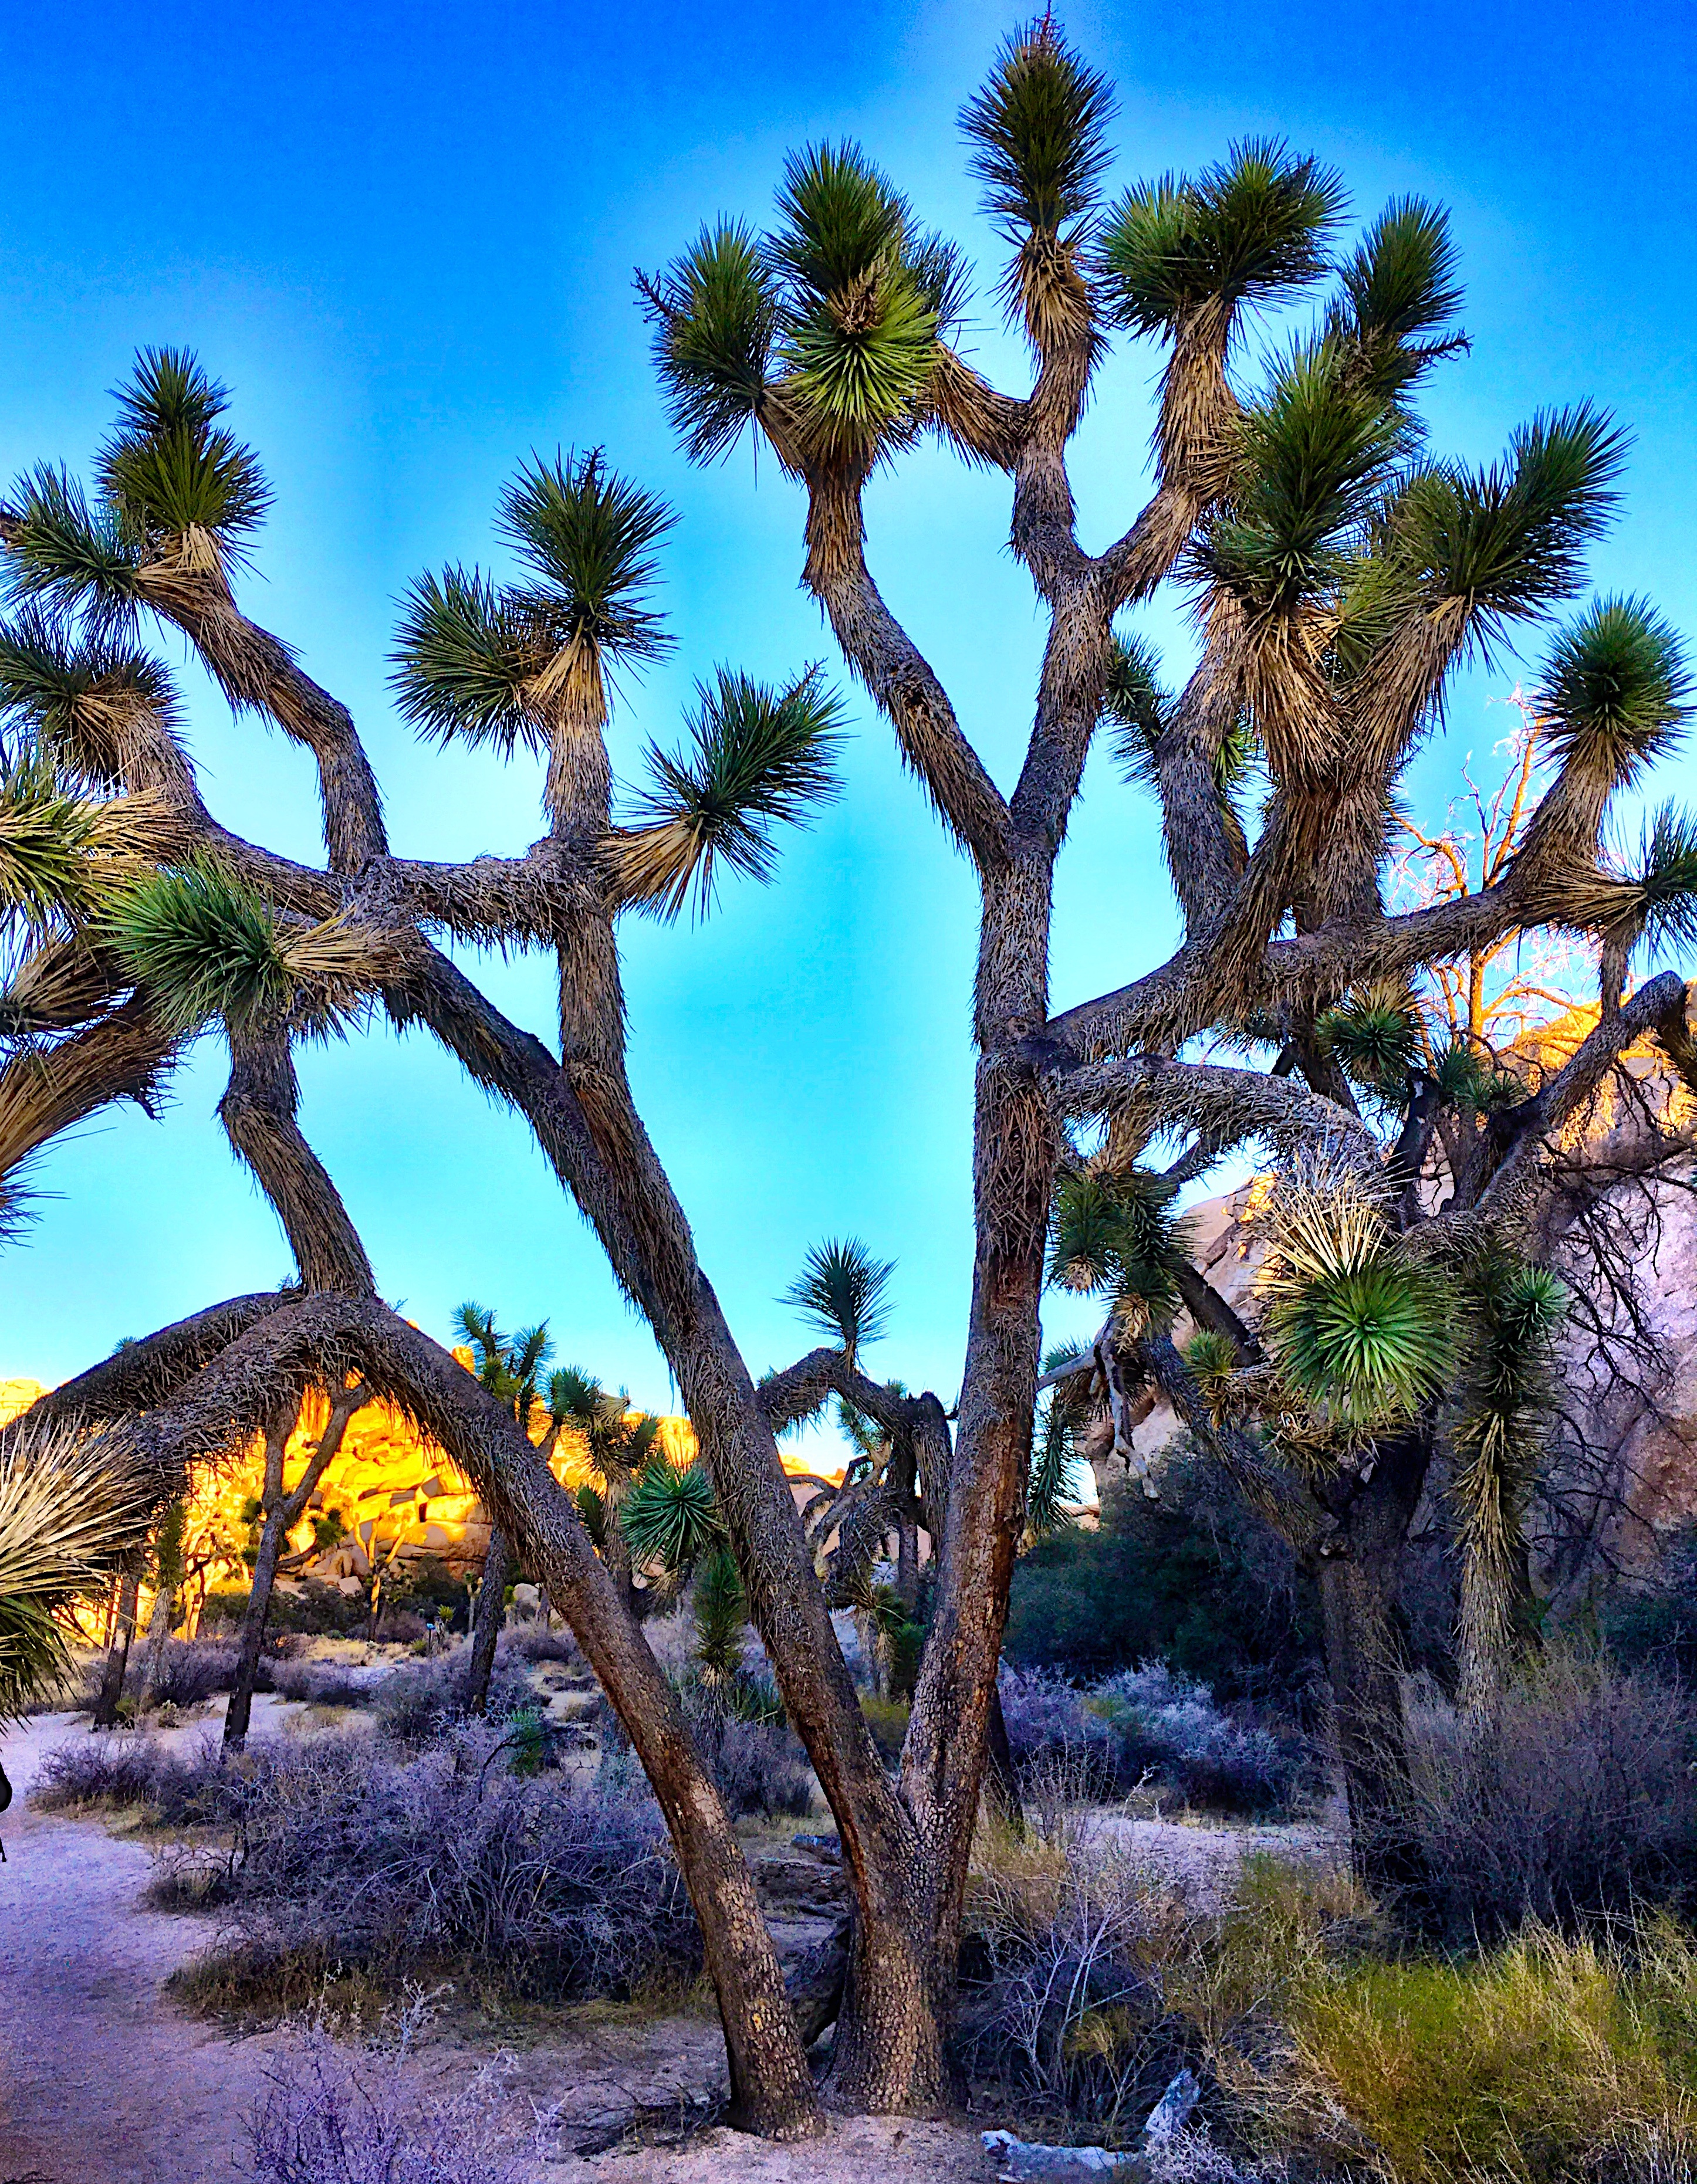
tree, plant, flower, botany, flora, savanna, vegetation, ecosystem, flowering plant, biome, date palm, natural environment, woody plant, land plant, arecales, palm family